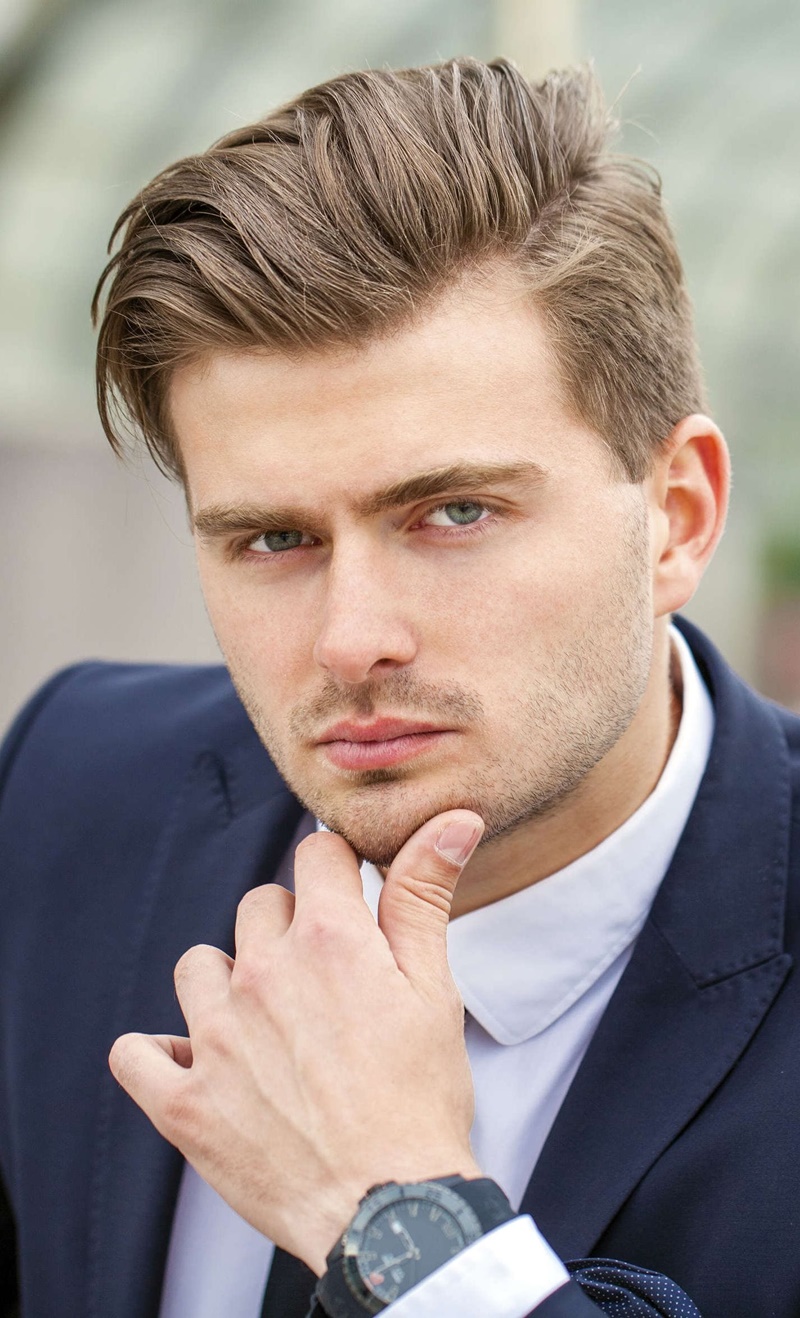
Gender: men